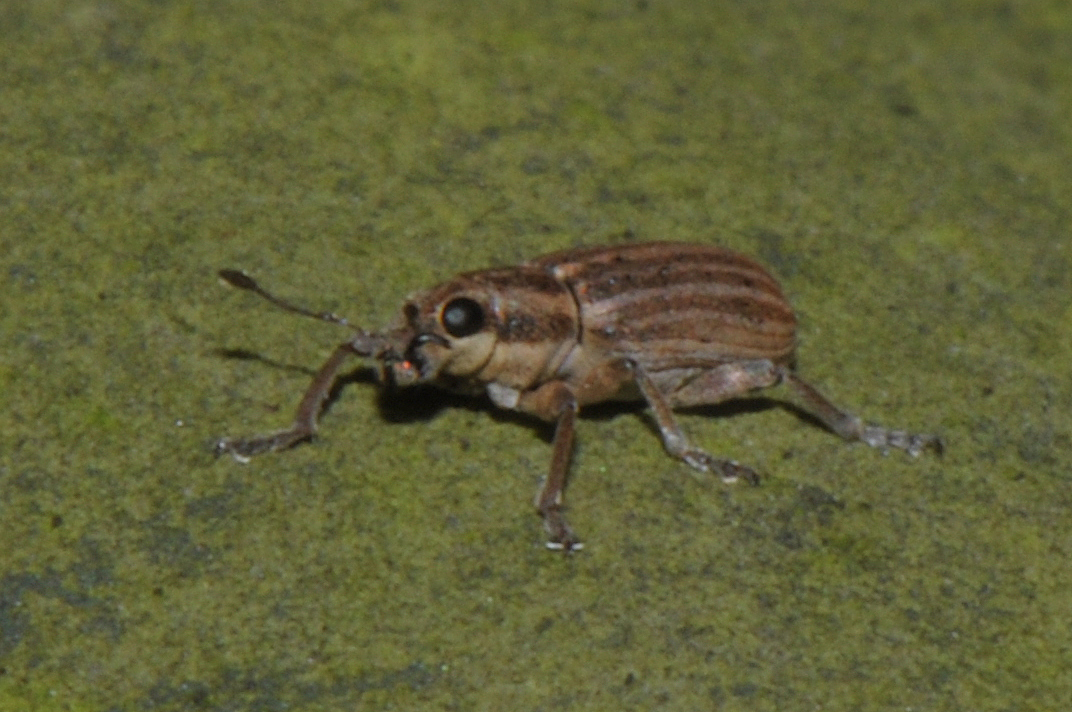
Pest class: pea_leaf_weevil